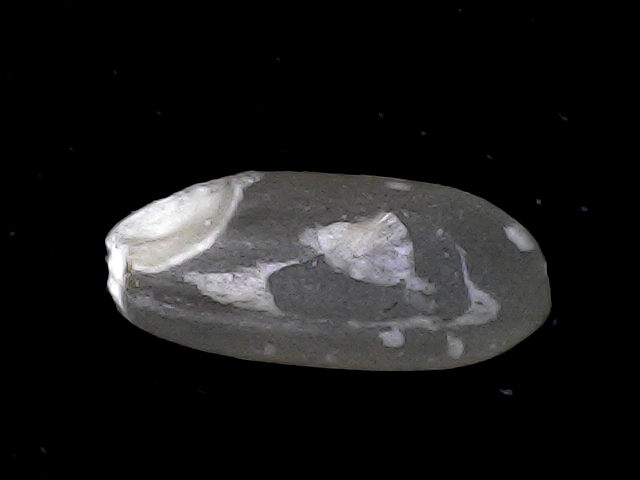
Rice variety: BR22